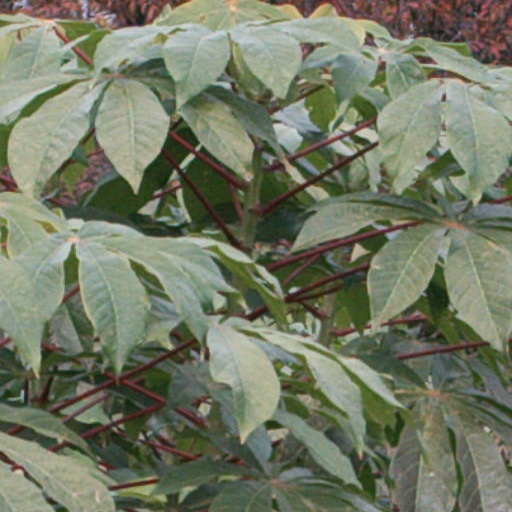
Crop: cassava